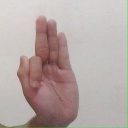
अक्षर: फ